Trickster

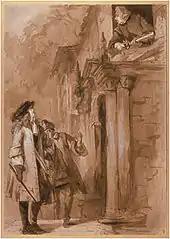
Trickster subplot in "The Relapse": Tom Fashion, pretending to be Lord Foppington, parleys with Sir Tunbelly Clumsey in a 19th-century illustration by William Powell Frith.

In modern literature, the trickster survives as a character archetype, not necessarily supernatural or divine, sometimes no more than a stock character.